Bobby Ellsworth

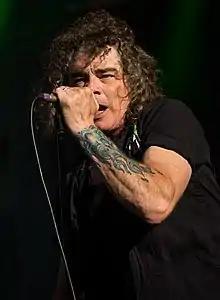
Ellsworth in 2015

Robert Ellsworth (born May 3, 1959), best known as Bobby "Blitz" Ellsworth, is an American singer who is the lead vocalist of New Jersey thrash metal band Overkill. He has been the vocalist of Overkill since its inception in 1980, and he and bassist D. D. Verni are the band's only constant members.